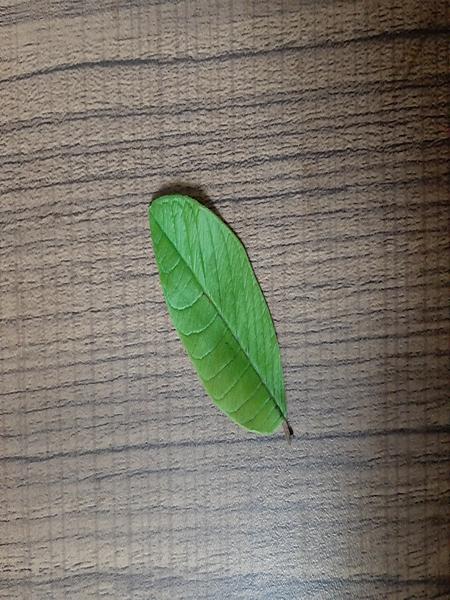
Plant: Guava